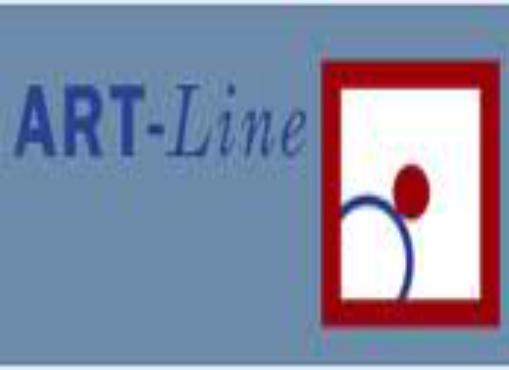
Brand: artline
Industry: Necessities